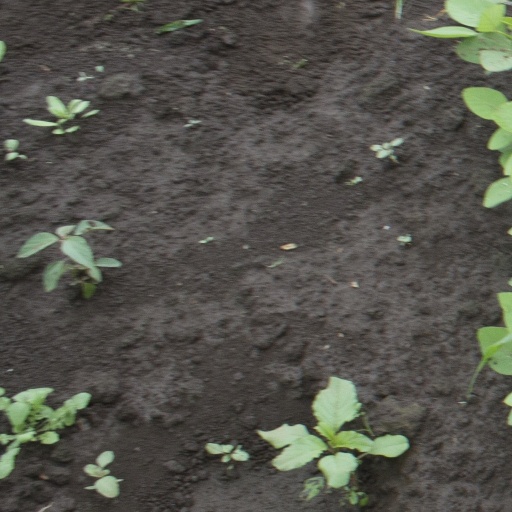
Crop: soybean